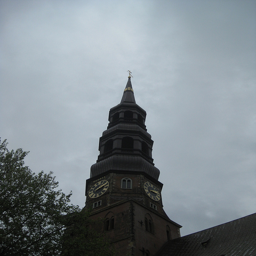
a big clock tower that is high in the sky
A building with a clock and a steeple.
A church spire with clocks against a darkening sky.
A stone tower with a clock on it behind trees.
A big tall clocktower on a cloudy day next to tear.